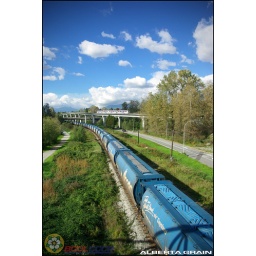
A CN grain train waits at Douglas Road in Burnaby with 89 ALNX grain cars plus a bunch of others!